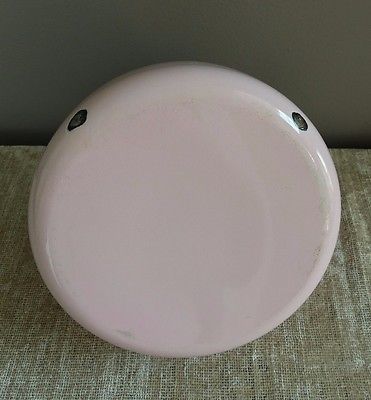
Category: kettle